The Sleeping Car Murders

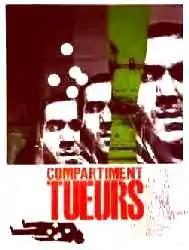

The Sleeping Car Murders (also known as The Sleeping Car Murder, French title: Compartiment tueurs) is a 1965 French mystery film directed by Costa-Gavras from the novel by Sébastien Japrisot. It stars Yves Montand, Simone Signoret, Michel Piccoli, Jean-Louis Trintignant, Catherine Allégret, Jacques Perrin, Charles Denner and Pascale Roberts. The film was the directorial debut of Costa-Gavras, to be followed later by other, more politically-oriented work.